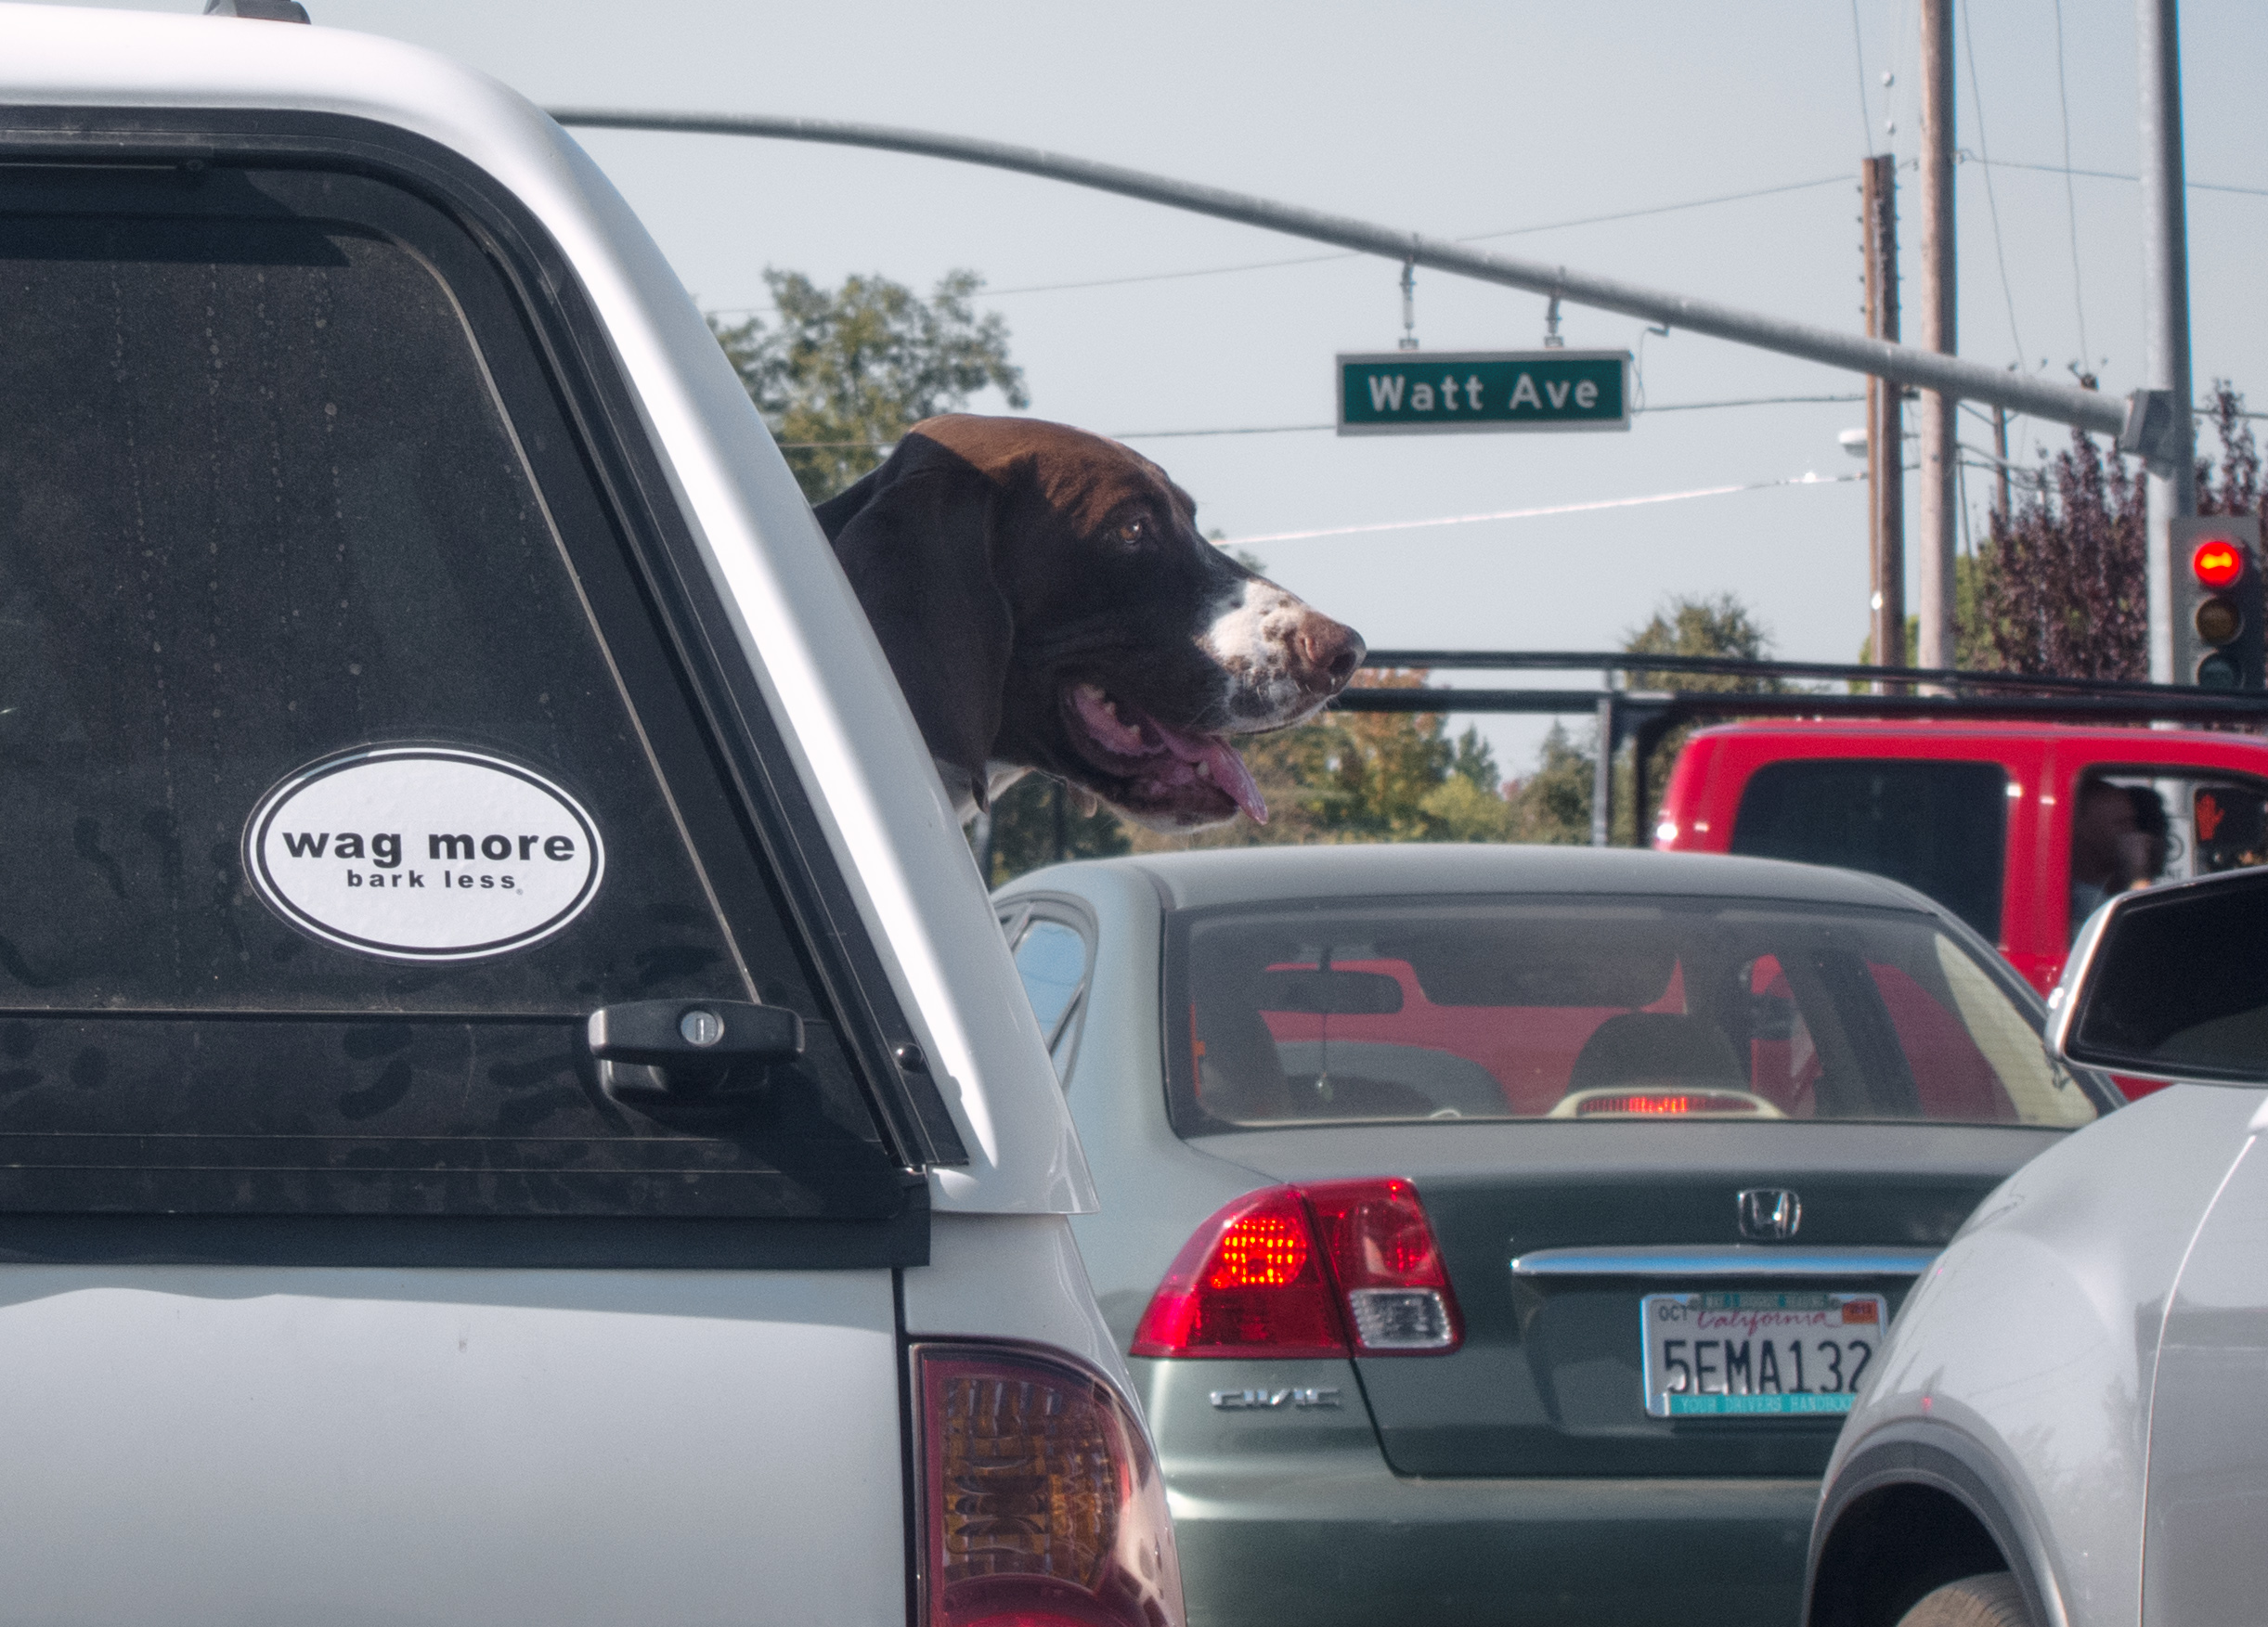
traffic, car, driving, dog, truck, vehicle, motor vehicle, sacramento, wattavenue, stoppedintraffic, watt, barkless, wagmore, automobile make, automotive exterior, luxury vehicle, vehicle registration plate